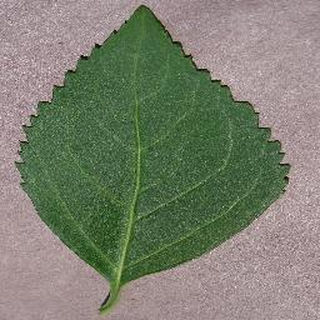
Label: healthy_cherry